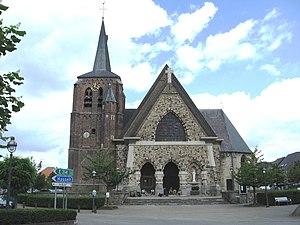
Houthalen est une section de la commune belge de Houthalen-Helchteren située en Région flamande dans la province de Limbourg.
Cette page regroupe l'ensemble des monuments classés de la ville de Houthalen-Helchteren.
Houthalen-Helchteren est une commune néerlandophone de Belgique située en Région flamande dans la province de Limbourg.